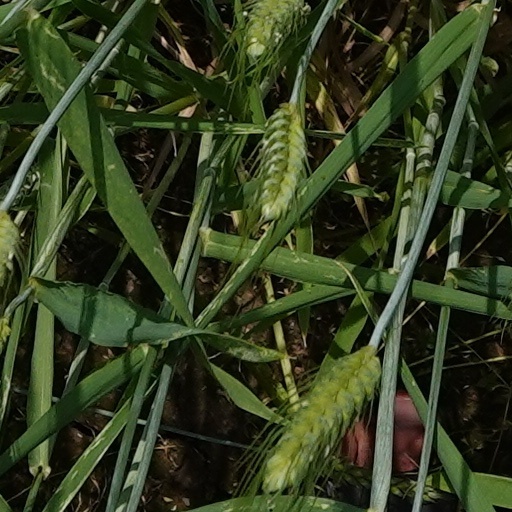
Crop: wheat